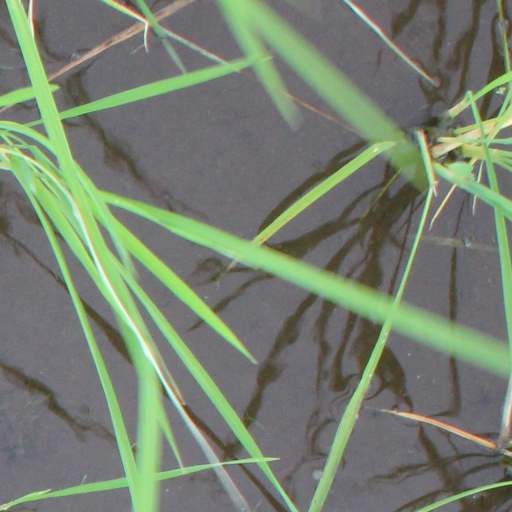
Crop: rice